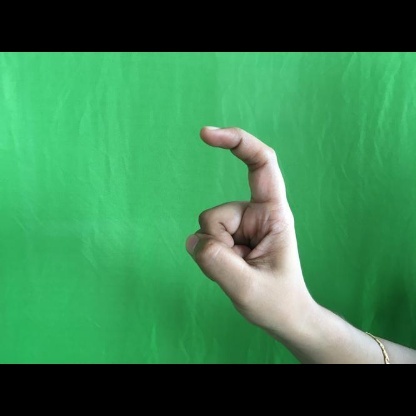
Mudra: Tamarachudam